United States Taiwan Defense Command

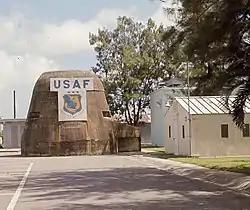
In Tainan Air Base is marked with the US Air Force's Insignia of the 6214th Air Base Group, 30 October 1974

On 10 September 1958, as part of the U.S. response to the 1958 Quemoy Crisis, disassembled F-104A Starfighters of the 83d Fighter-Interceptor Squadron were airlifted by C-124s to Taoyuan Air Base, Taiwan, where they were reassembled as part of Operation Jonah Able. The first F-104A was operational 30 hours after arriving and by 19 September the entire squadron was operational. In October 1958 the men of the 83rd FIS were relieved by the men of the 337th Fighter-Interceptor Squadron under the command of Col. James Jabara and in December the F-104s were again disassembled and loaded aboard C-124s for return to the 83rd FIS at Hamilton Air Force Base, California.